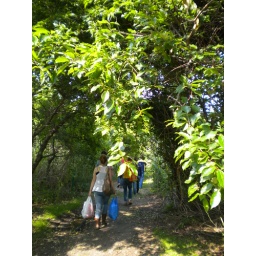
walking through the path in a yellow wood